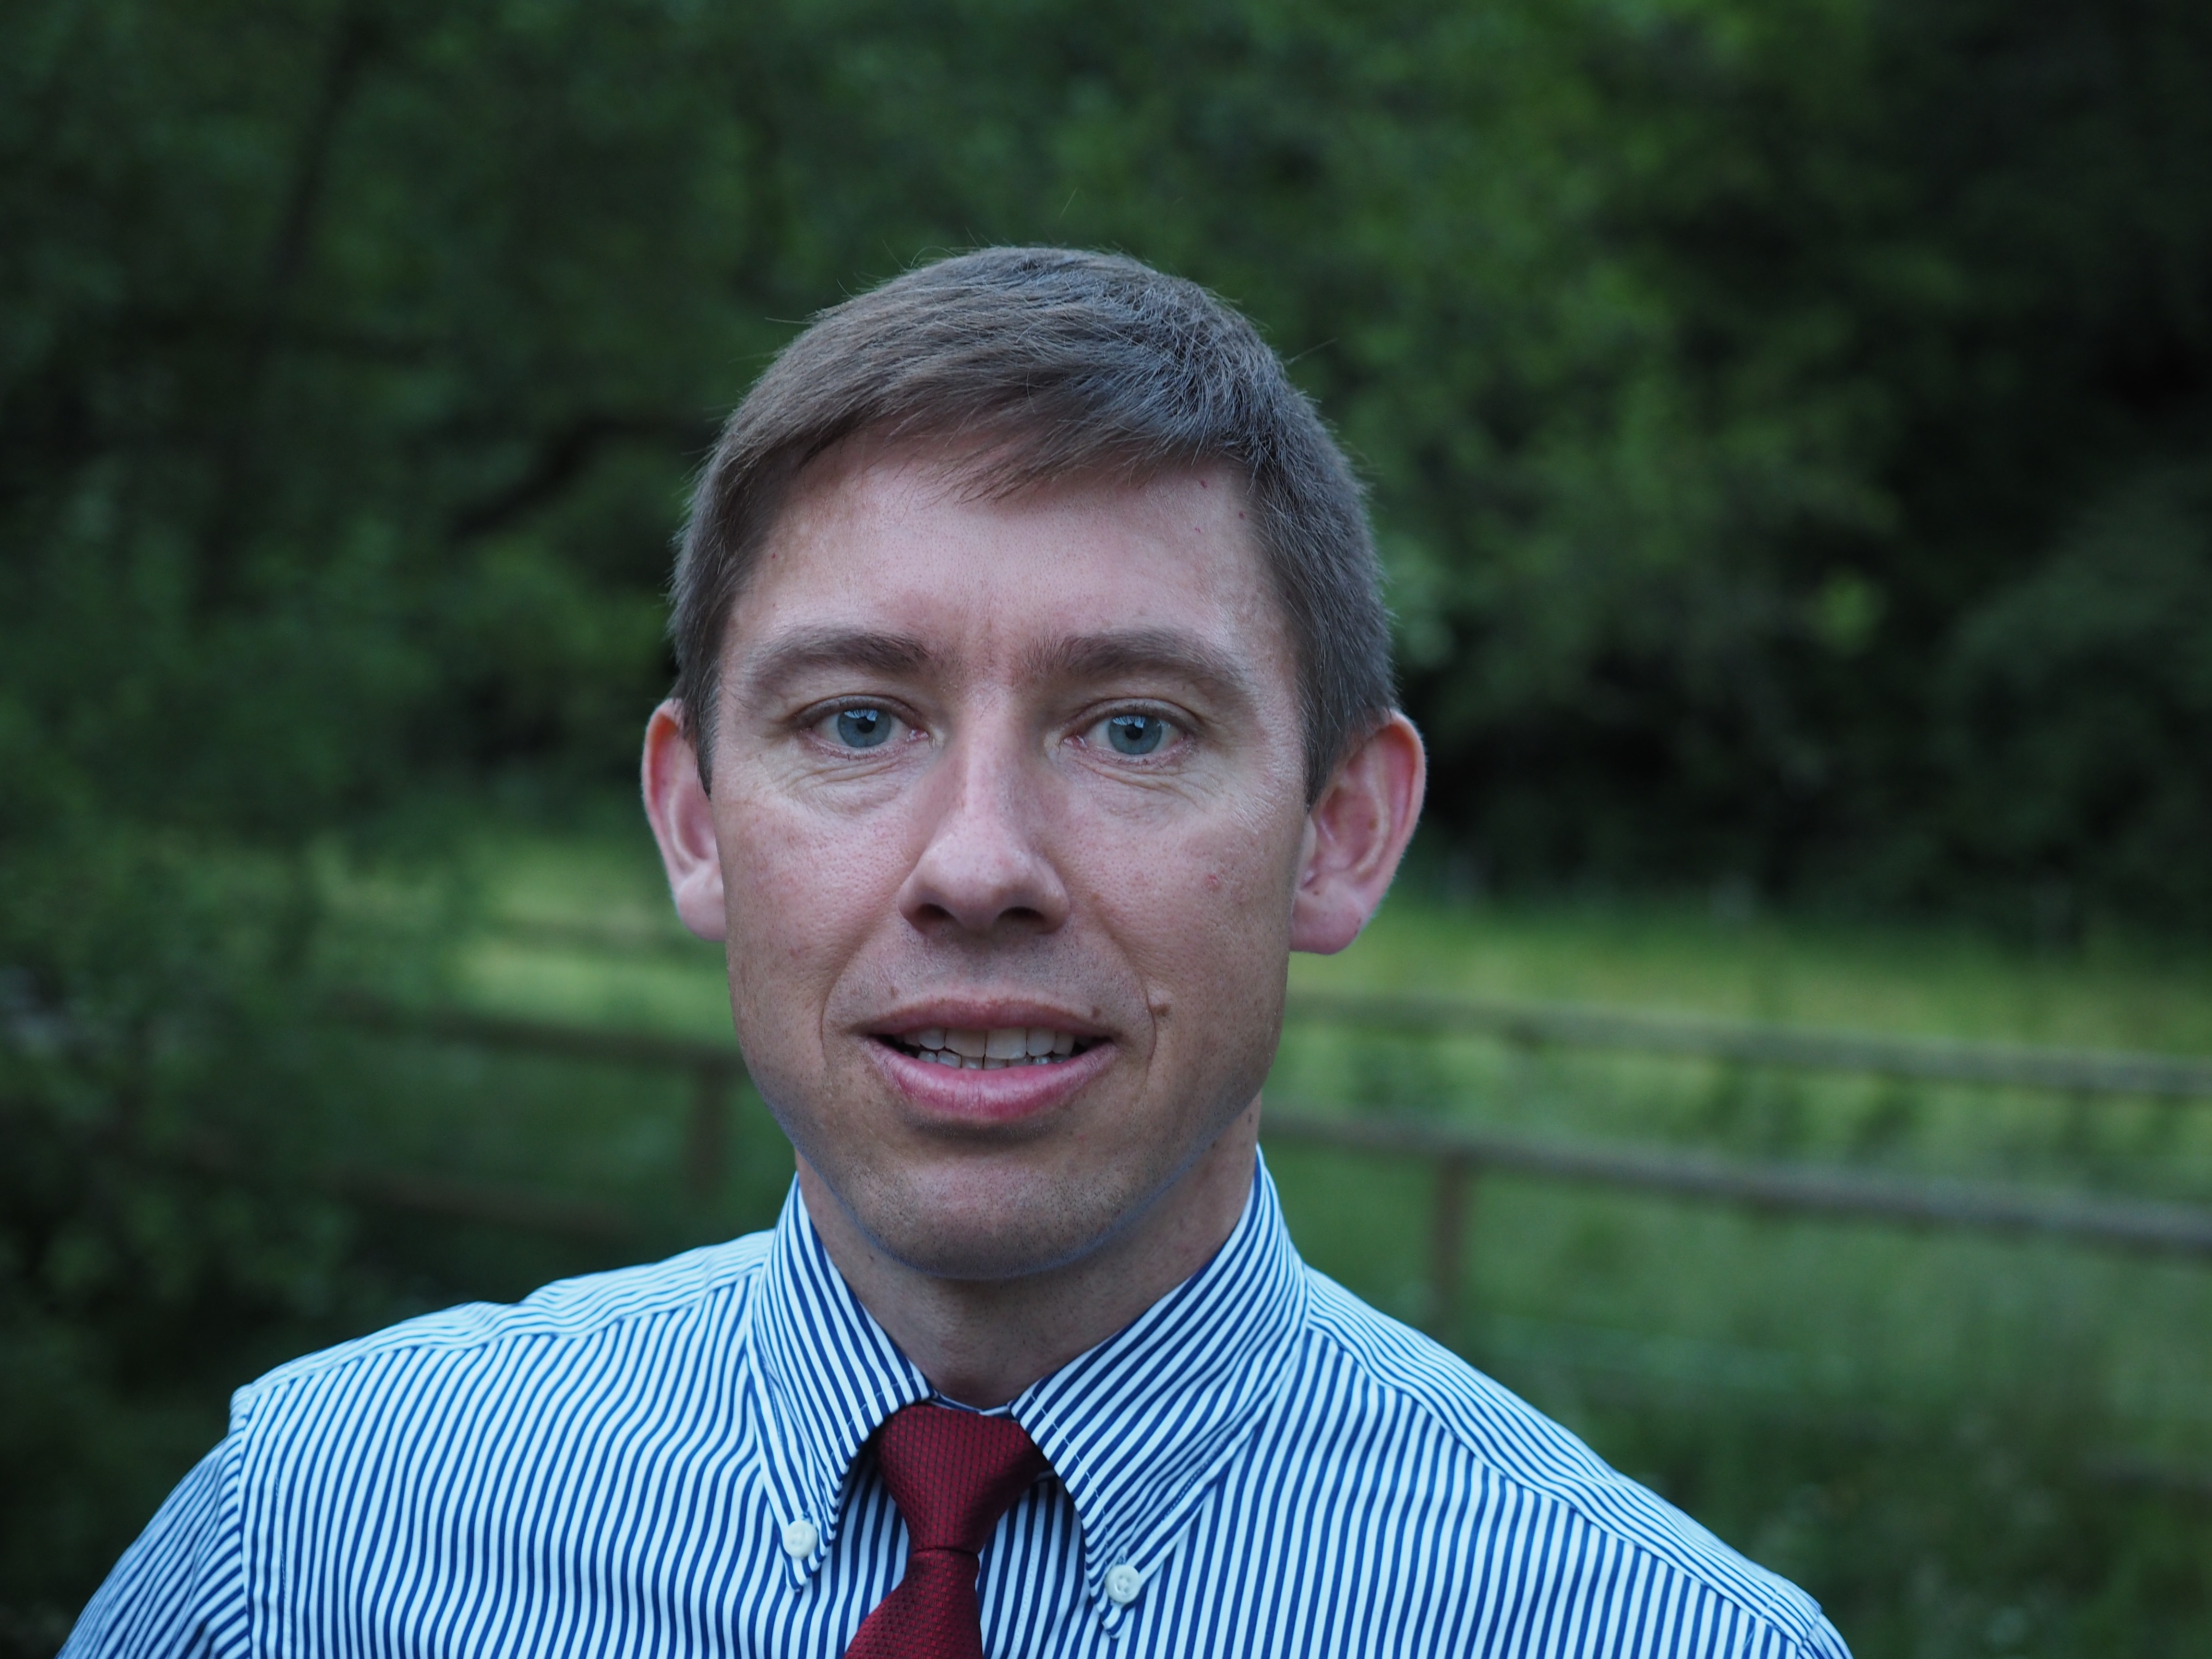
man, person, people, photography, male, celebration, portrait, tie, human, facial expression, smile, shirt, senior citizen, face, festival, recording, stylish, neat, personal, manager, solemnly, direct, portrait photography, passport photo, characteristics available